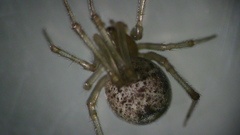
Species: Parasteatoda_tepidariorum